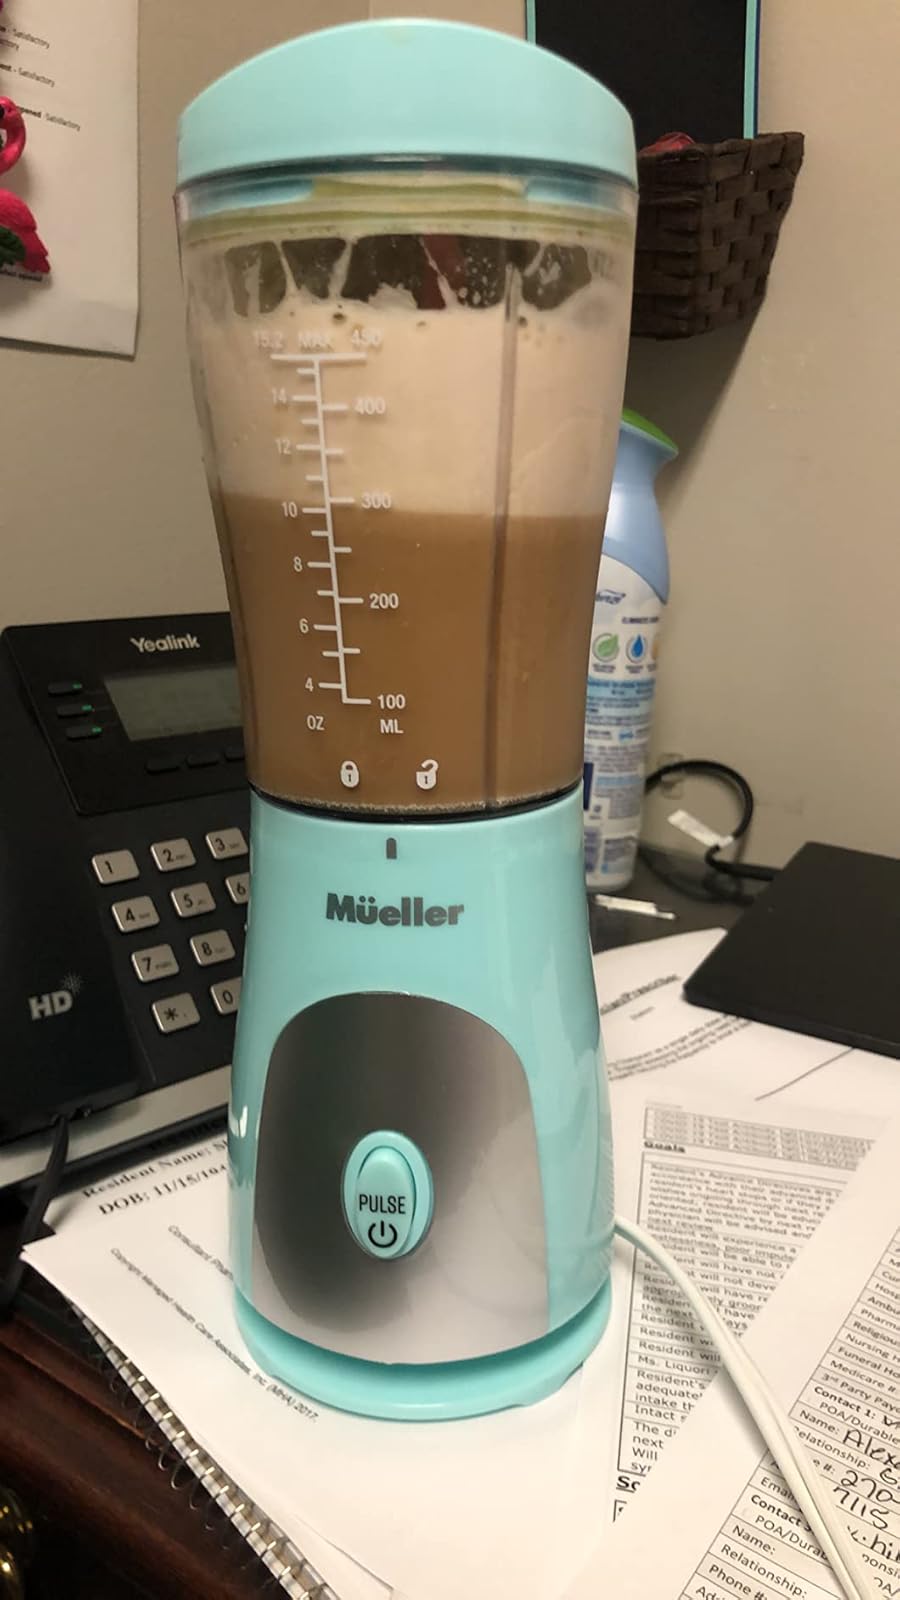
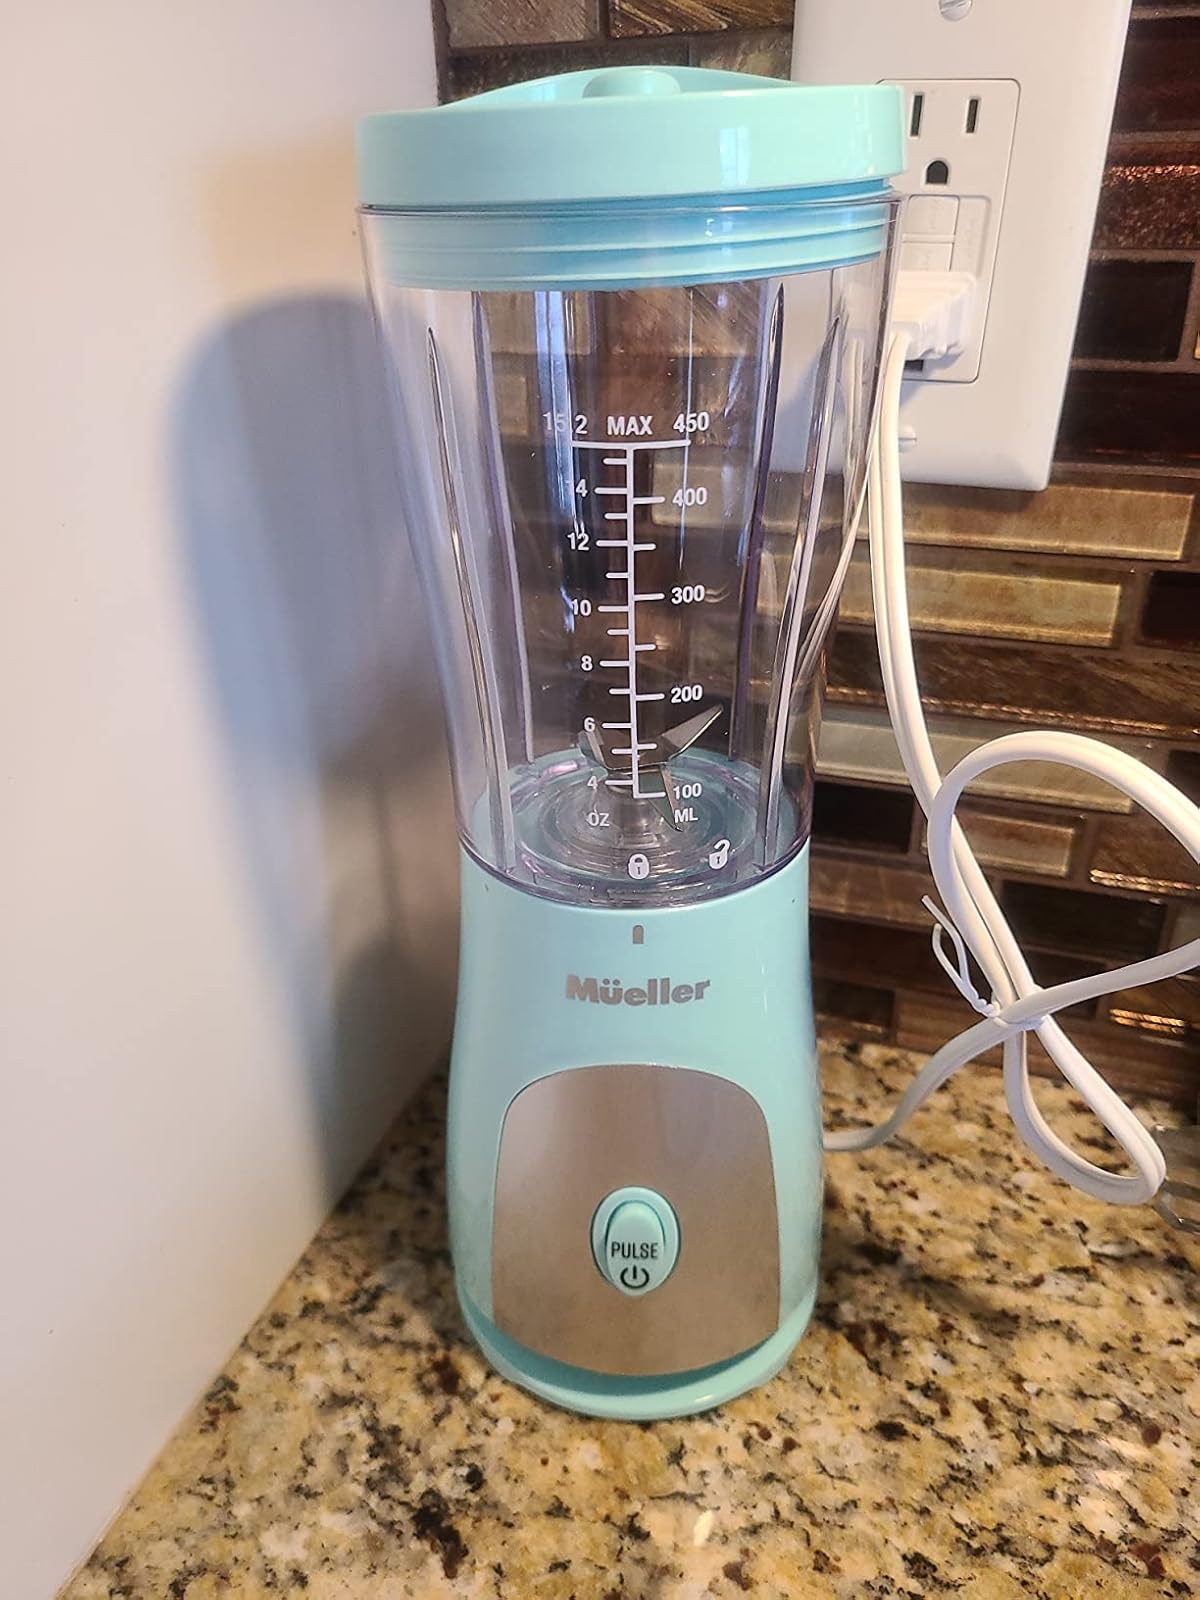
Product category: items_blender
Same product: yes